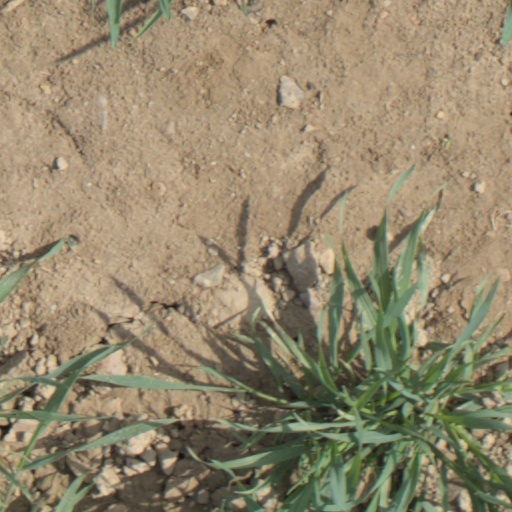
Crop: wheat